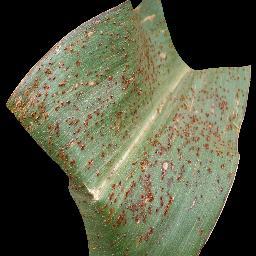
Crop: corn
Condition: (maize)_common_rust